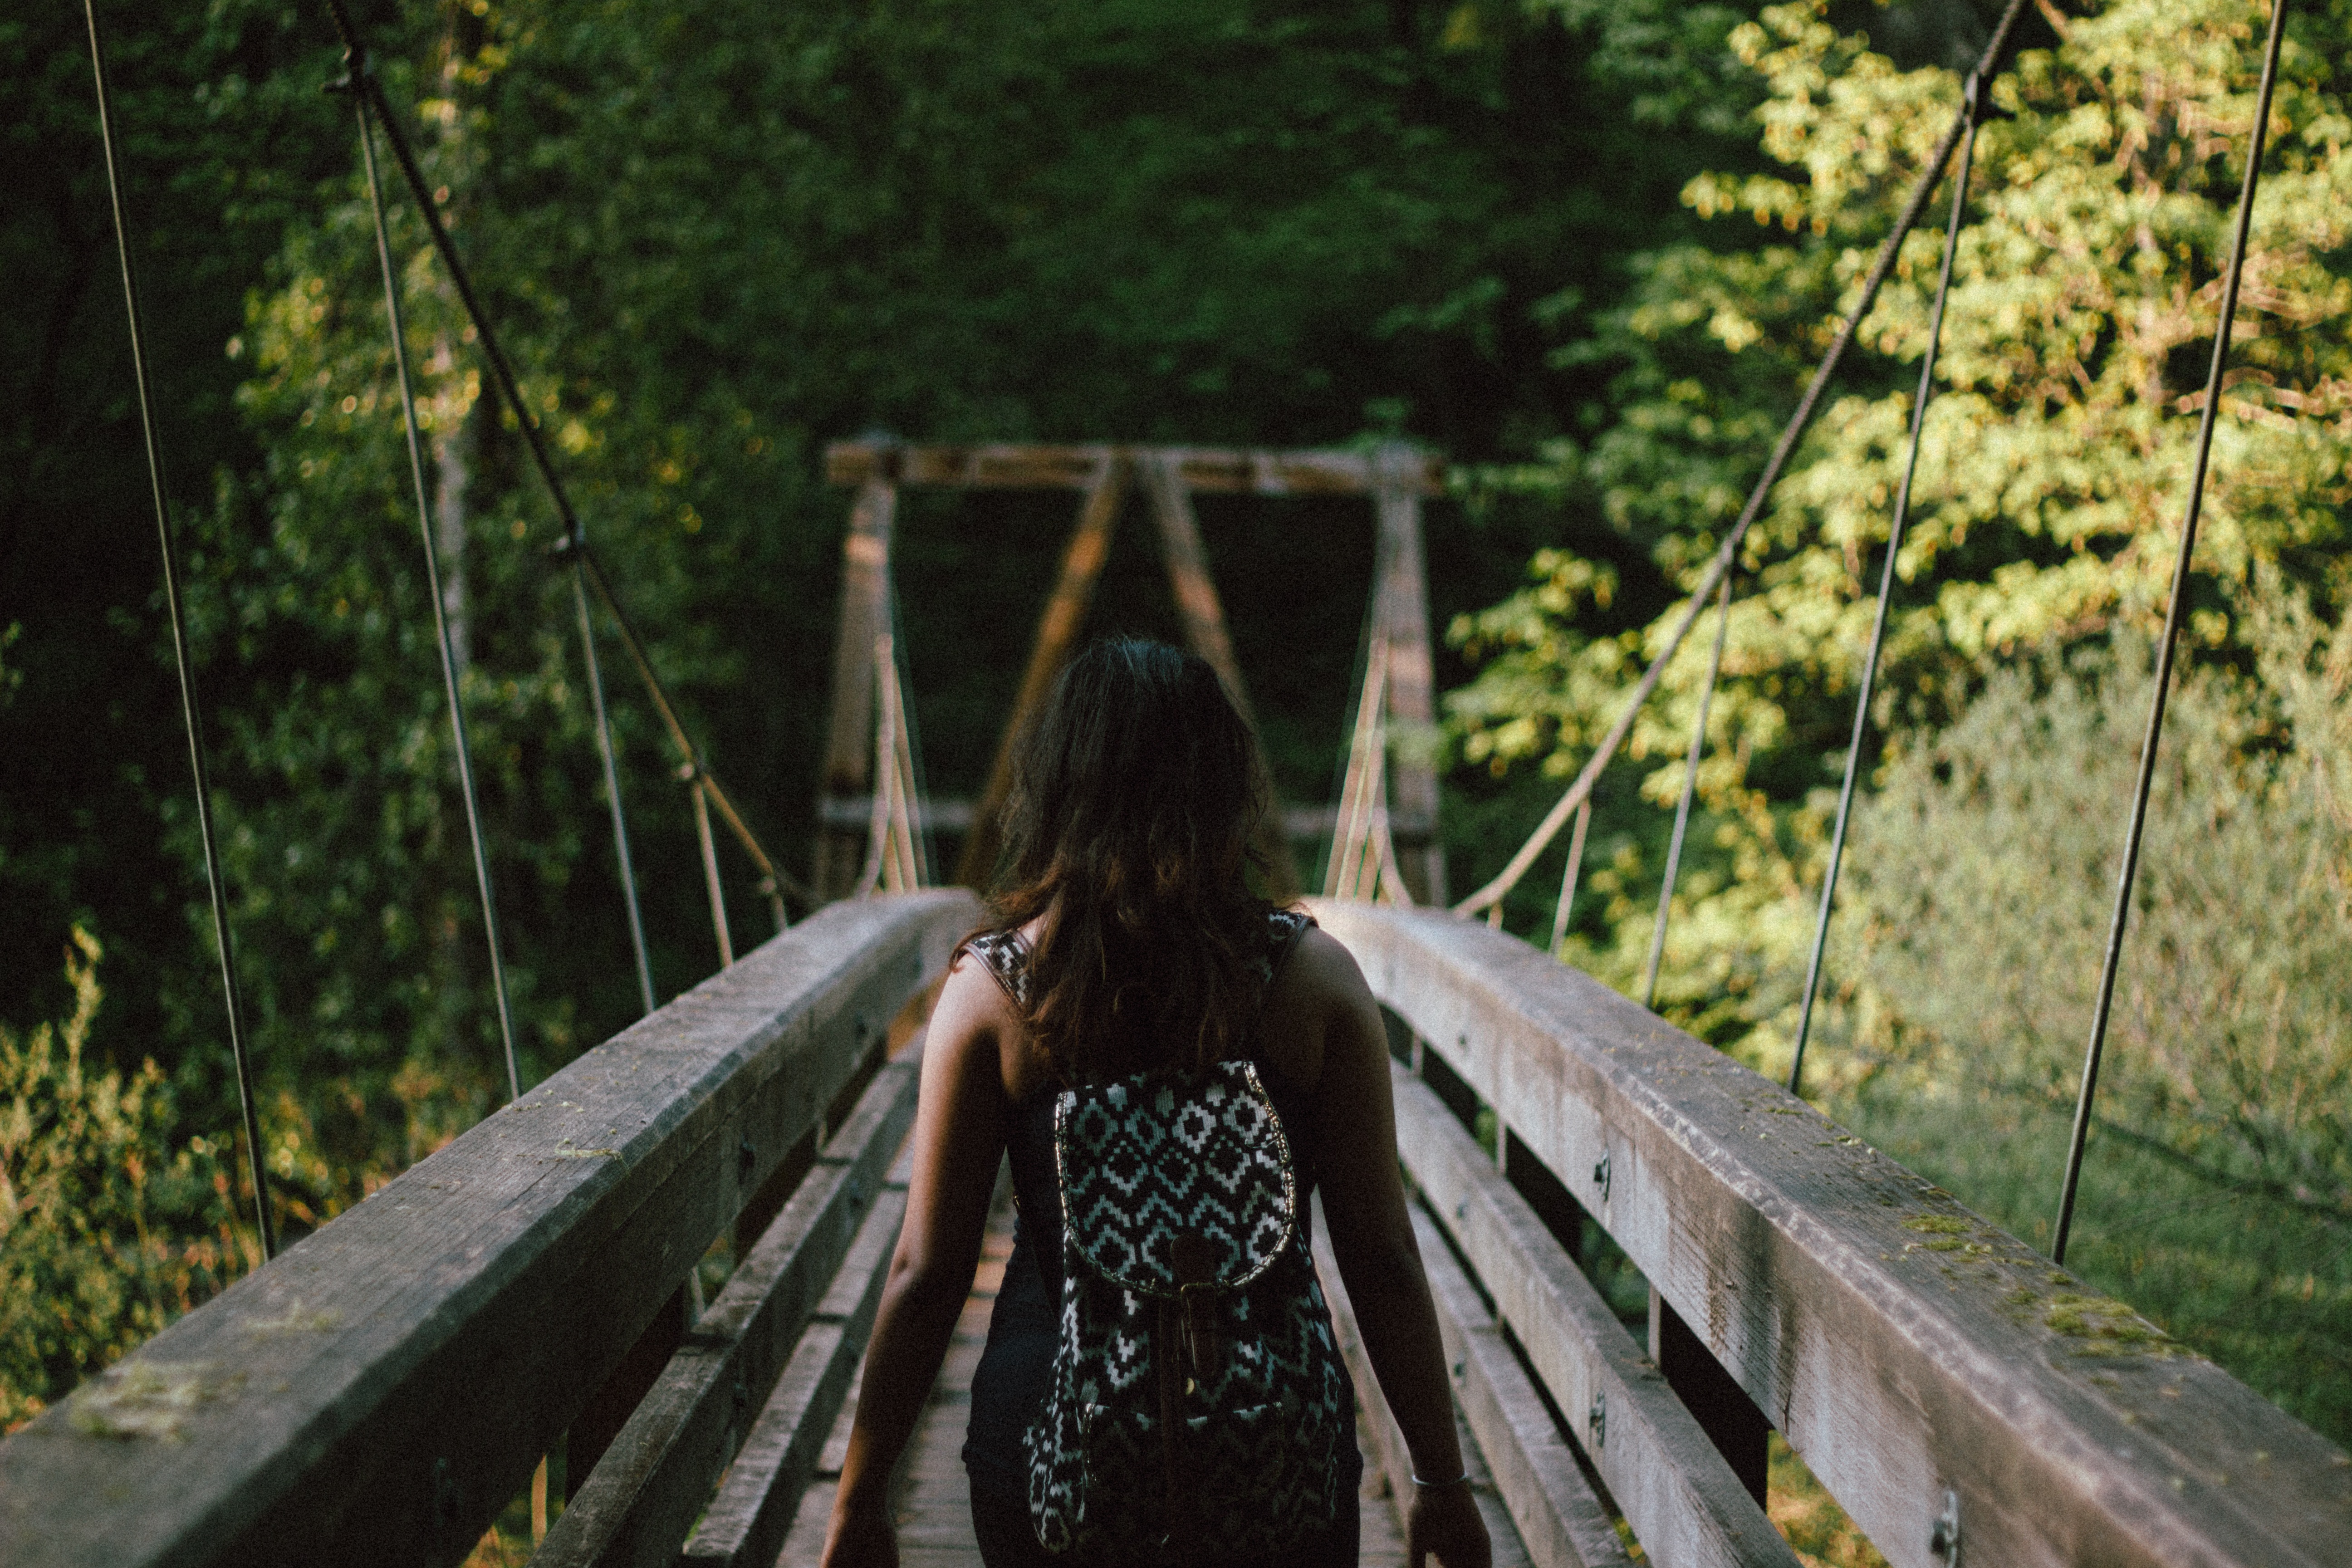
landscape, tree, nature, forest, outdoor, walking, person, structure, wood, girl, woman, bridge, sunlight, crossing, river, summer, female, construction, young, jungle, hike, autumn, suspension, season, trees, rainforest, wooden, cables, woodland, habitat, natural environment